1956 Memorial Cup

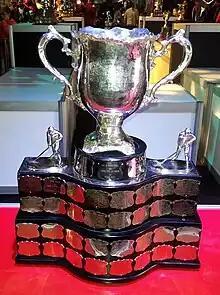
Silver bowl trophy with two large handles, mounted on a wide black plinth engraved with team names on silver plates.

The 1956 Memorial Cup final was the 38th junior ice hockey championship of the Canadian Amateur Hockey Association. The George Richardson Memorial Trophy champions Toronto Marlboros of the Ontario Hockey Association in Eastern Canada competed against the Abbott Cup champions Regina Pats of the Western Canada Junior Hockey League in Western Canada, in a rematch of the 1955 final. In a best-of-seven series, held at Maple Leaf Gardens in Toronto, Ontario, Toronto won their second consecutive Memorial Cup, and third overall, defeating Regina 4 games to 0, with 1 tie.